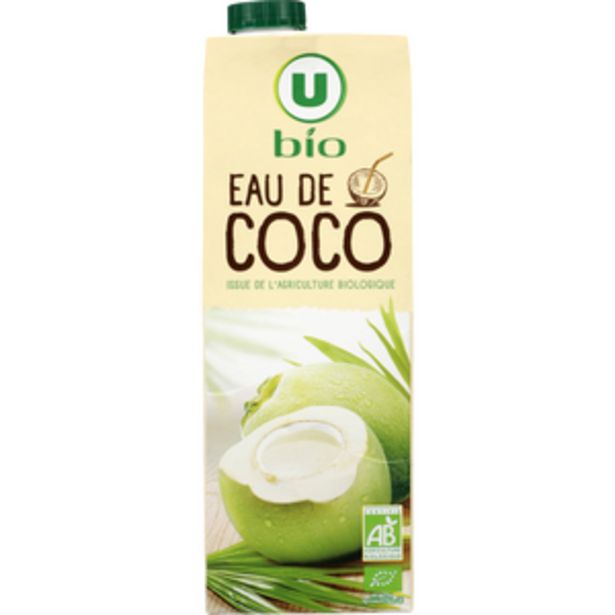
Waste category: cardboard